Warfare in Medieval Scotland

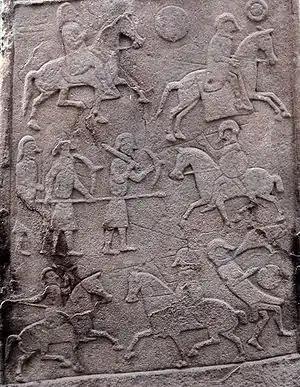
The battle scene from the Aberlemno Pictish stone, generally presumed to show the Battle of Dunnichen in 865

In the politically divided world of early medieval Scotland the nucleus of most armed forces was a leader's bodyguard or war-band. In the Brittonic languages, this was called the "teulu", as in "teulu Dewr" (the "War-band of Deira"). In Latin the most common word in this period is "tutores", and derives from the Latin verb "tueor", meaning "defend, preserve from danger". In peace-time, the war-band's activity was centred around the "Great Hall". Here, in both Germanic and Celtic cultures, the feasting, drinking and other forms of male bonding that kept up the war-band's integrity would take place. In the contemporaneous Old English epic poem "Beowulf", the war-band was said to sleep in the Great Hall after the lord had retired to his adjacent bedchamber. It is not likely that any war-band in the period exceeded 120–150 men, as no hall structure having a capacity larger than this has been found by archaeologists in northern Britain. The war-band was the core of the larger armies that were mobilised from time to time for campaigns of significant size. These wider forces depended on the obligations to defend a province or kingdom by land and sea. Early sources from Dál Riata indicate an attempt to define this as an obligation based on landholding, with obligations to provide a specified number of men or ships based on the amount of land held by an individual. Pictish stones, like that at Aberlemno in Angus, show warriors with swords, spears, bows, helmets and shields. These images may show infantry in formation, or gathered together for protection, and they show mounted troops, sometimes heavily armoured, suggesting a mounted warrior elite.